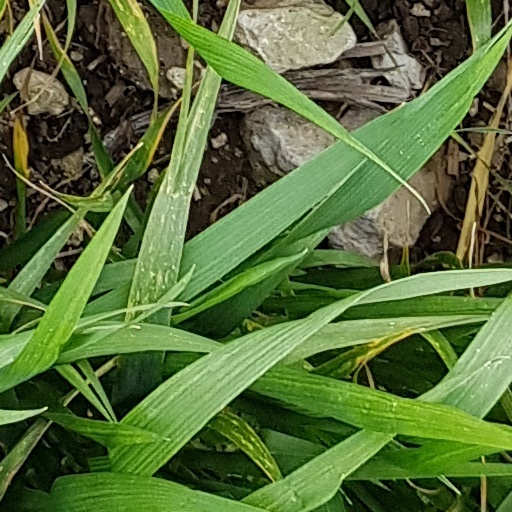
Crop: wheat